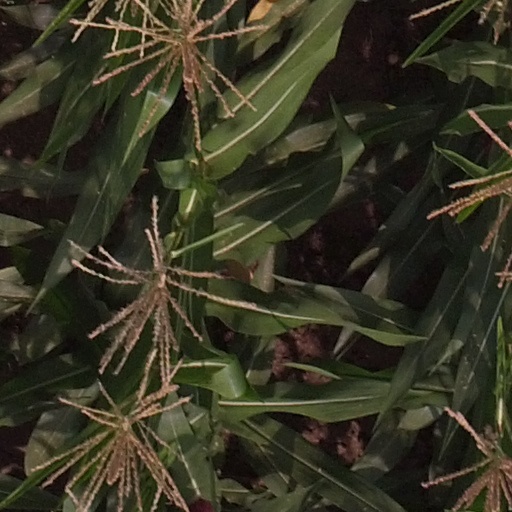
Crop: maize; corn